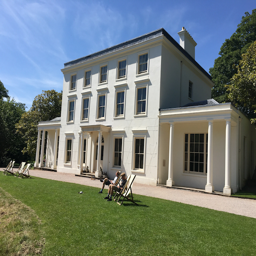
the boys waiting for person at summer home